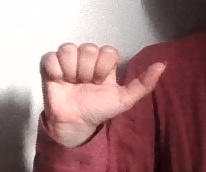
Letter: dhad